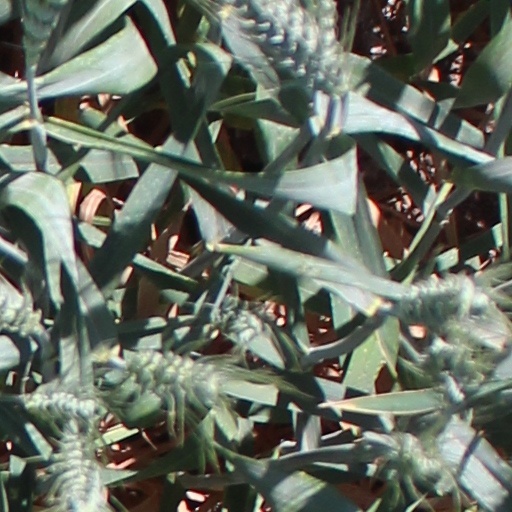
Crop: wheat